Shirayuki (train)

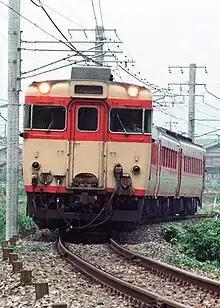
A JNR KiHa 58 series DMU

The original "Shirayuki" train service was an express service which operated between and from 20 April 1963 until 15 November 1982 using KiHa 58 series diesel multiple unit (DMU) trains.